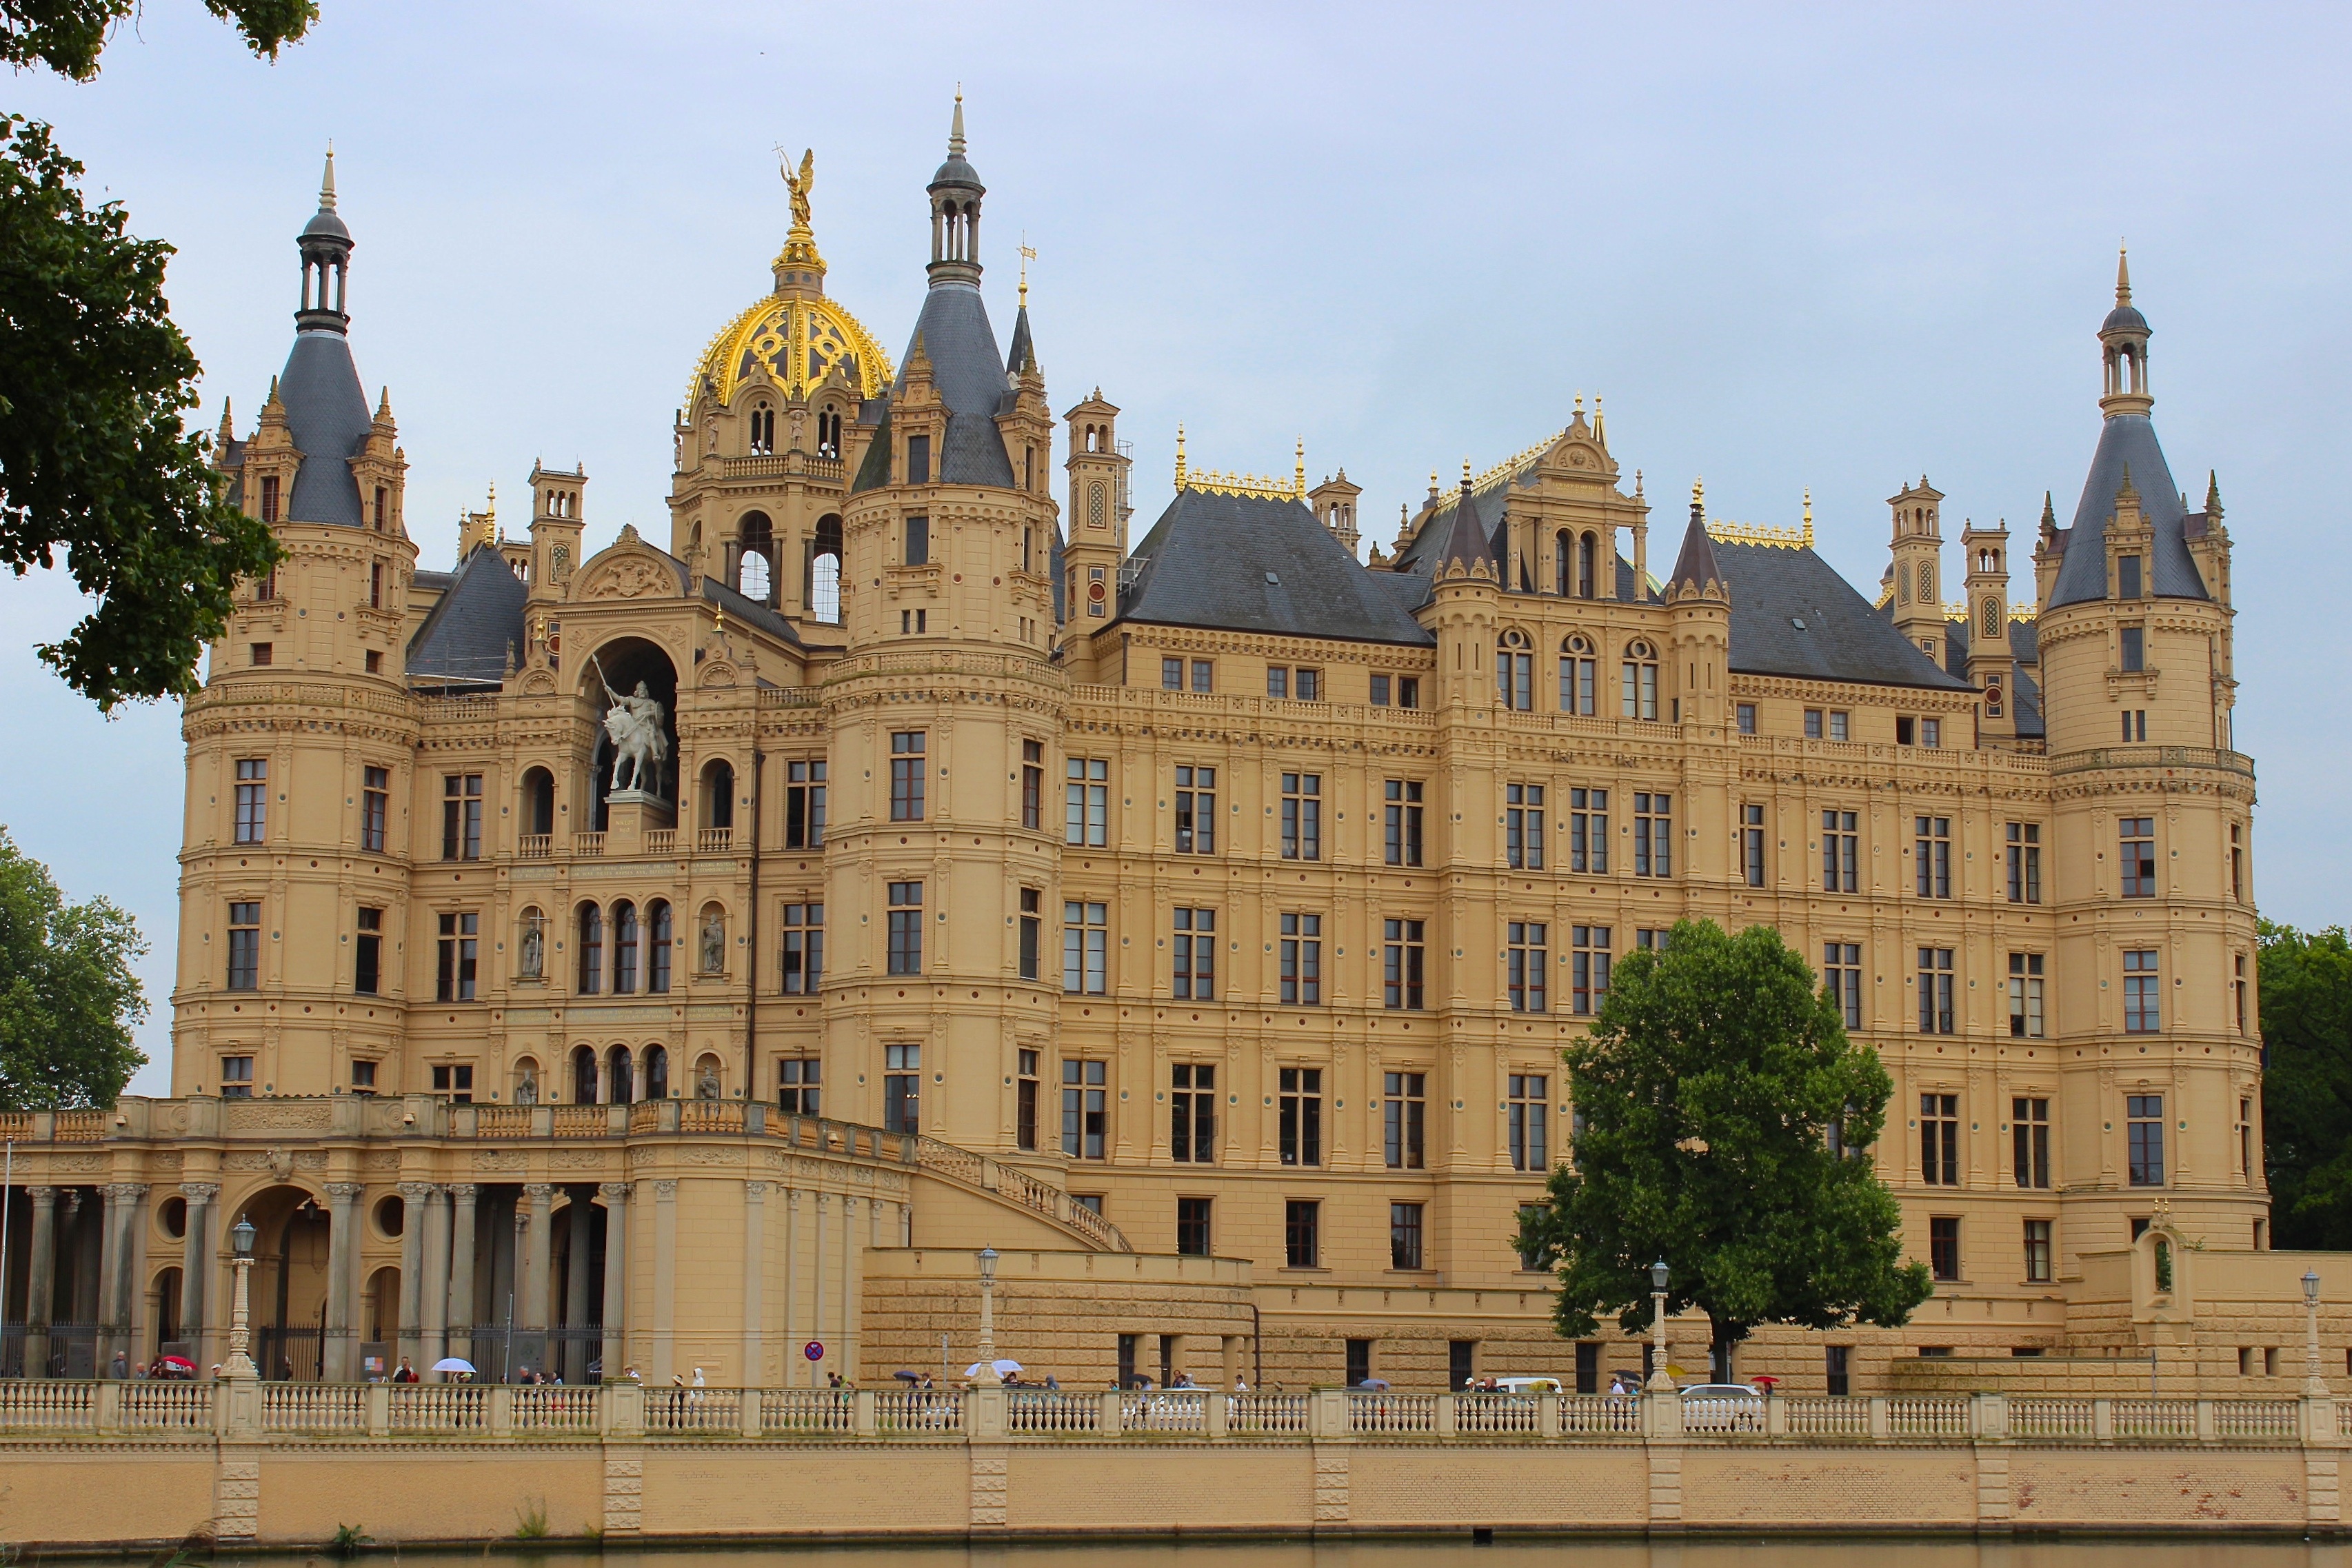
architecture, building, chateau, palace, plaza, castle, landmark, facade, places of interest, germany, estate, schwerin, mecklenburg western pomerania, stately home, classical architecture, historic site